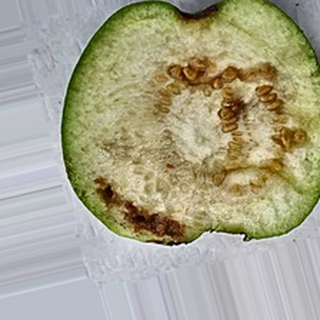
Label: guava_fruit_fly